Cumberland, Maryland

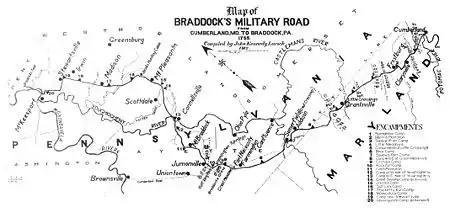
Map of Braddock's Military Road

During the 19th century, Cumberland was a key road, railroad and canal junction. It became the second-largest city in Maryland after the port city of Baltimore. It was nicknamed "The Queen City". Cumberland was the terminus, and namesake, of the Cumberland Road (begun in 1811) that extended westward to the Ohio River at Wheeling, West Virginia. This was the first portion of what would be constructed as the National Road, which eventually reached Ohio, Indiana, and Illinois. In the 1850s, many black fugitives reached their final stop on the Underground Railroad beneath the floor of the Emmanuel Episcopal Church. A maze of tunnels beneath and an abolitionist pastor above provided refuge before the final five mile trip to freedom in Pennsylvania.